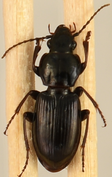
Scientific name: Pterostichus pensylvanicus
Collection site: Bartlett Experimental Forest NEON (BART), plot BART_079